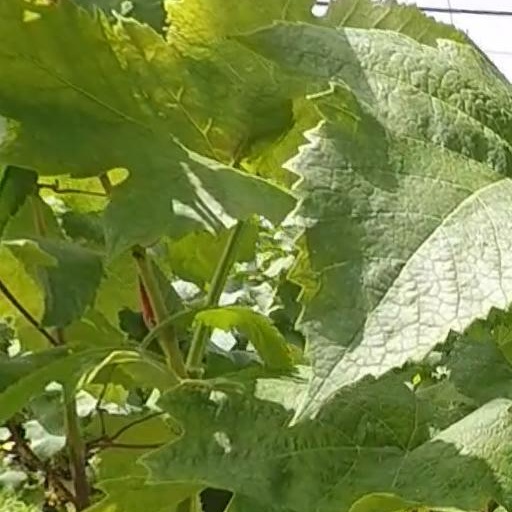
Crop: grape